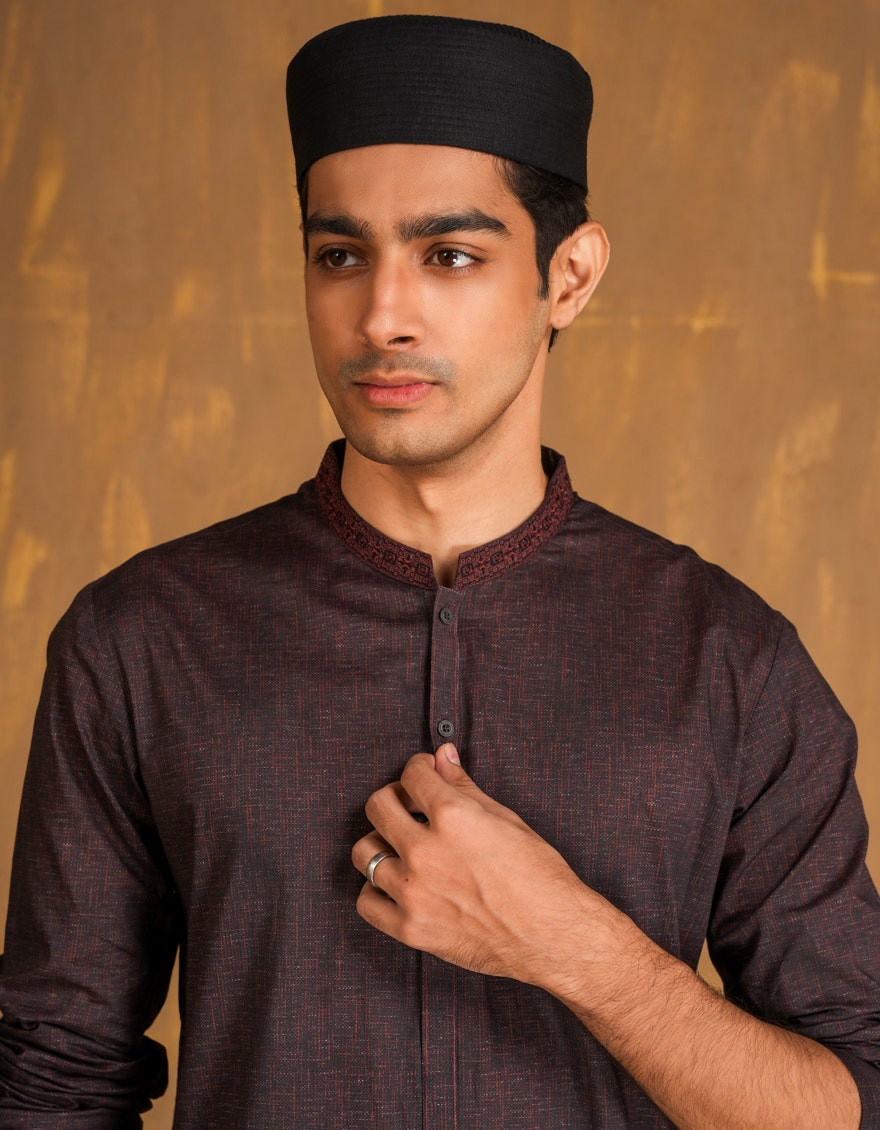
black khan traditional shirt